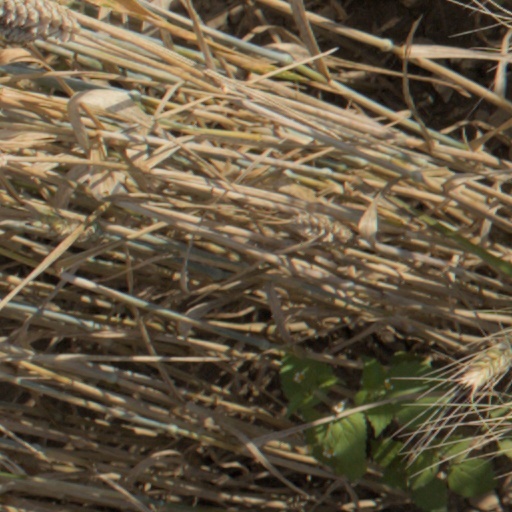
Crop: wheat